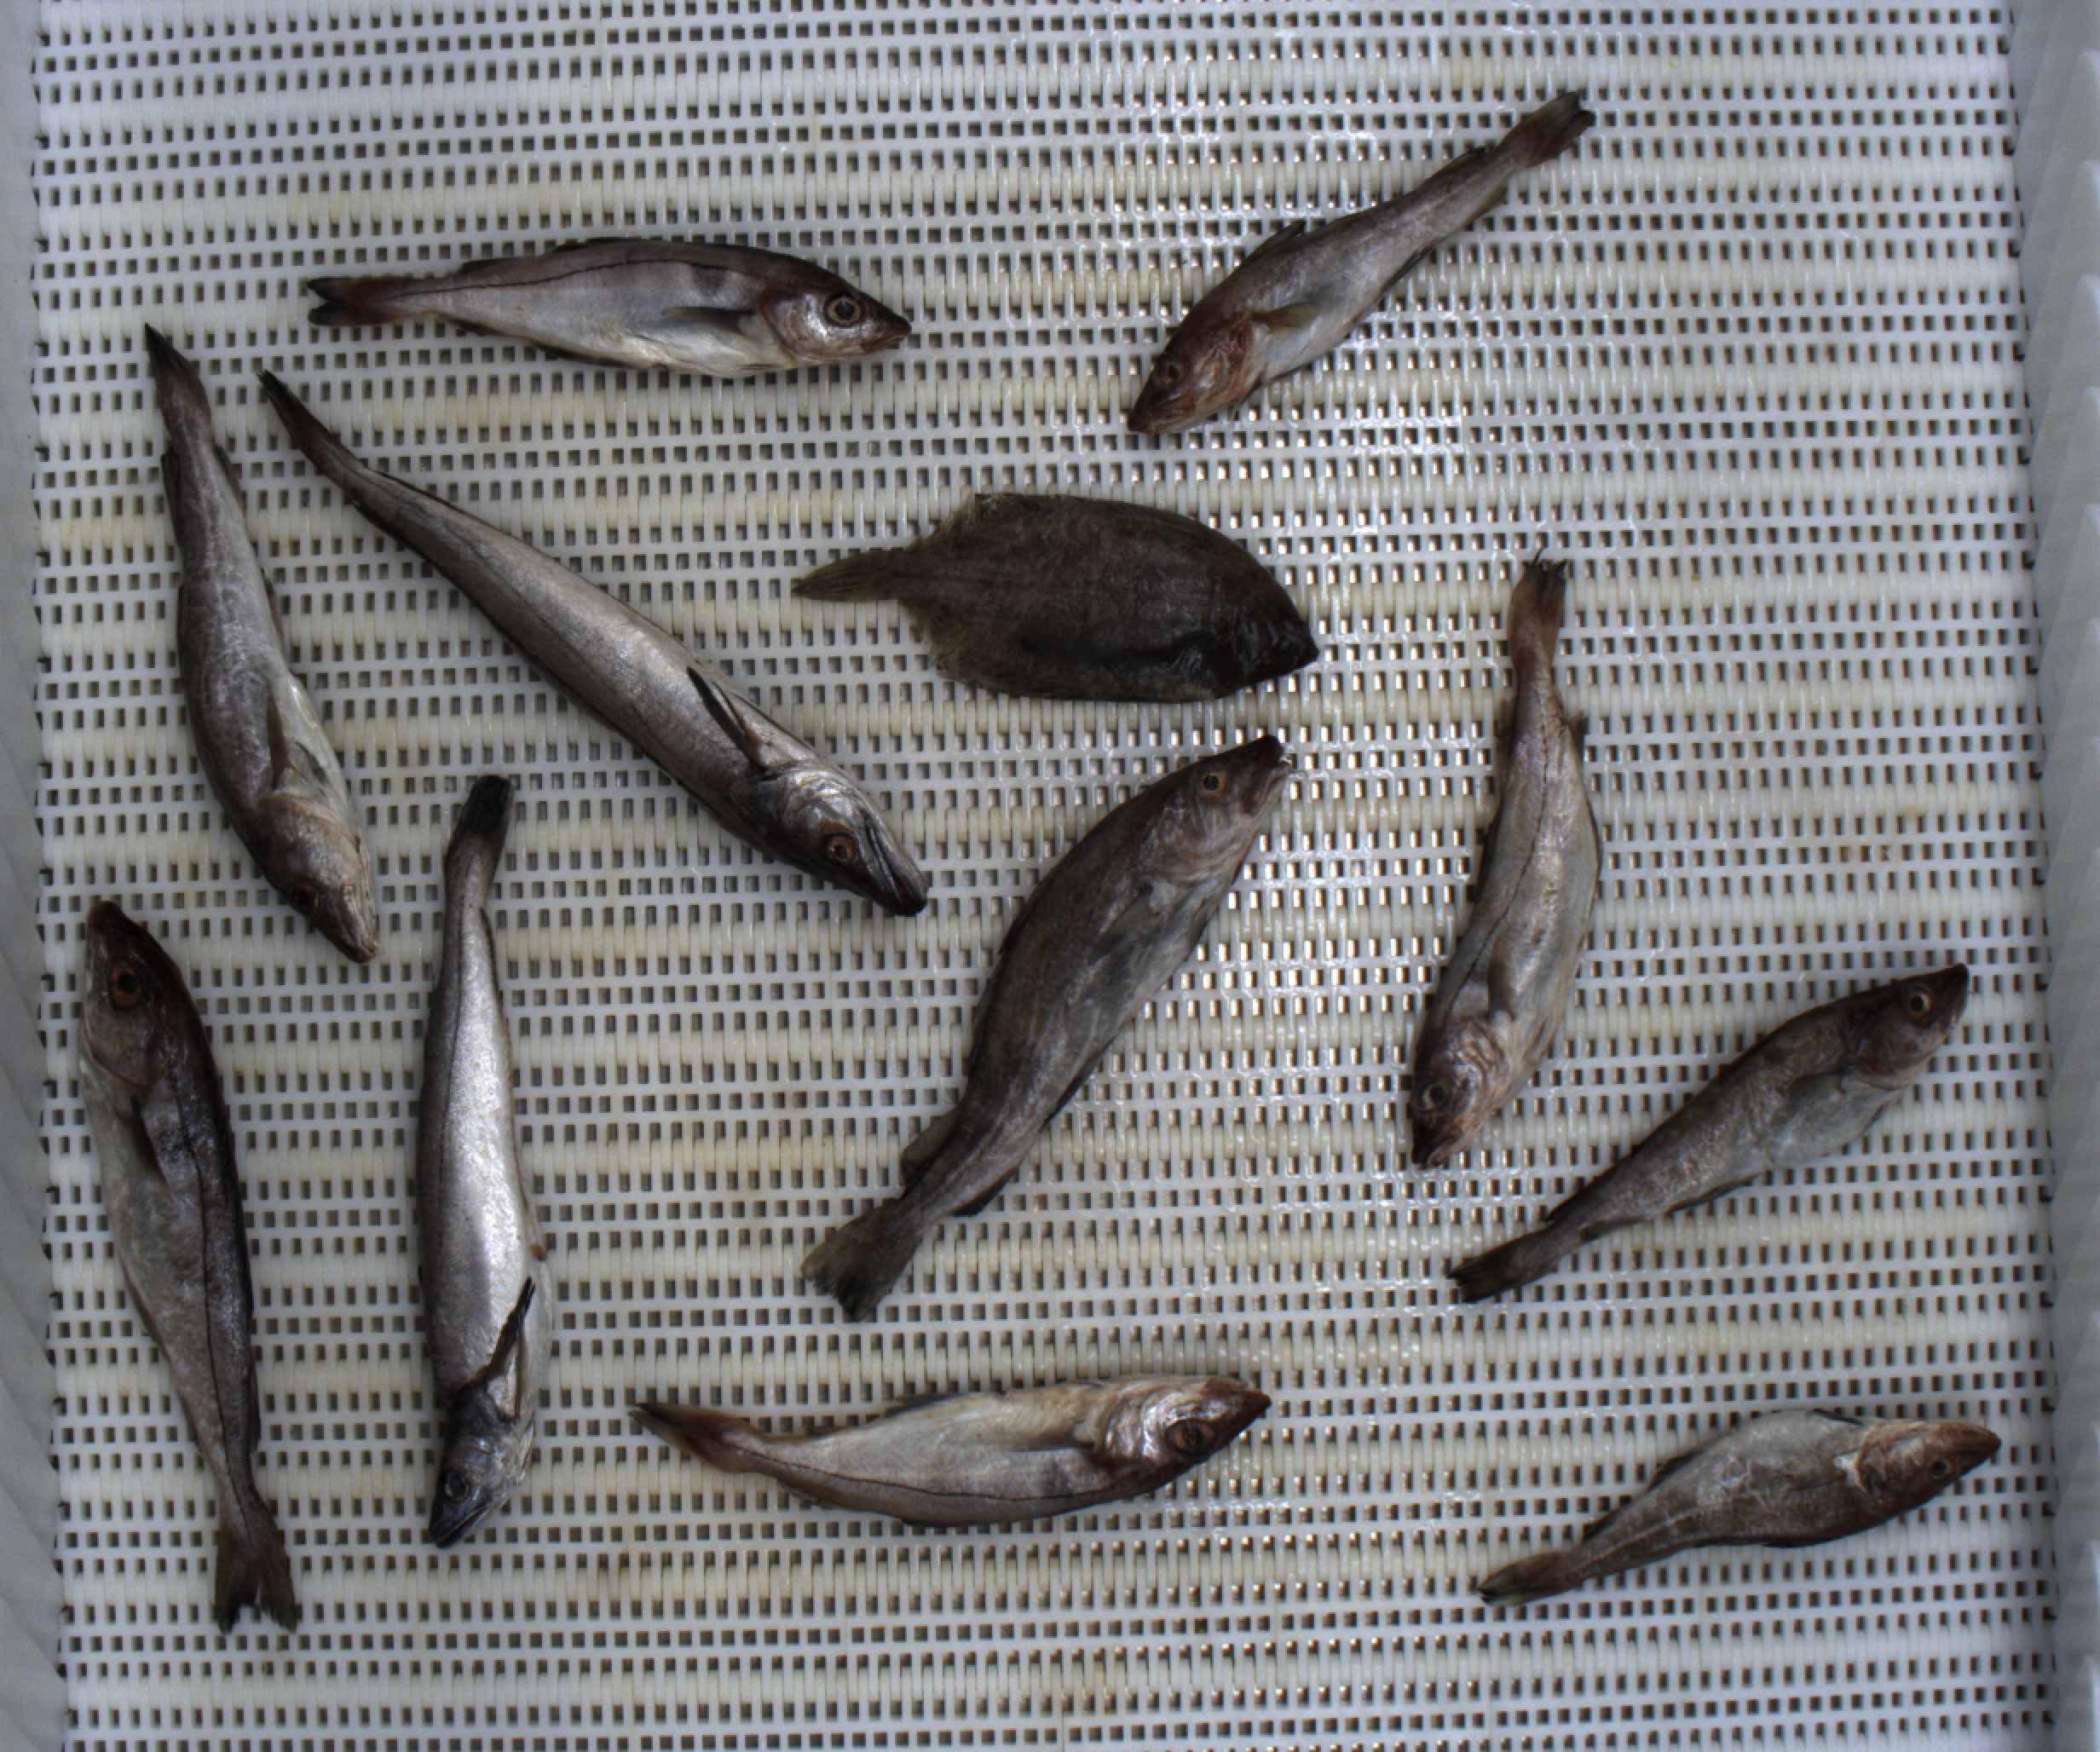
Total fish: 12
Cod: 5
Haddock: 4
Whiting: 0
Hake: 2
Horse mackerel: 0
Saithe: 0
Other: 1